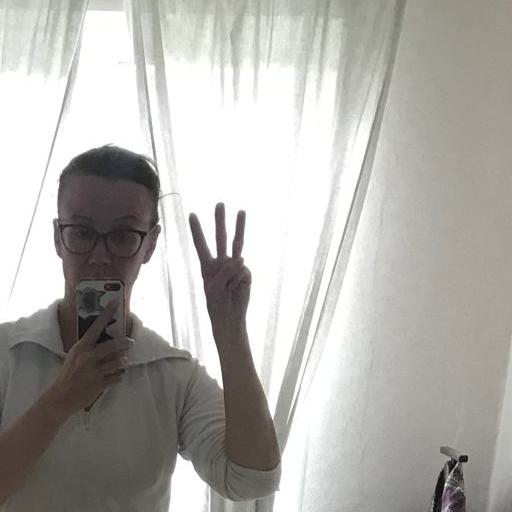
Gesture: three